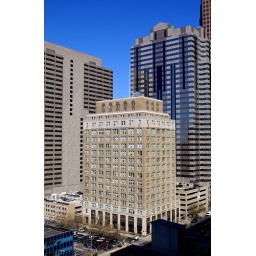
Some of the many &amp;quot;faces&amp;quot; or architecture seen in Philadelphia as seen from a 13th floor balcony in The Kennedy House